Kyle Busch

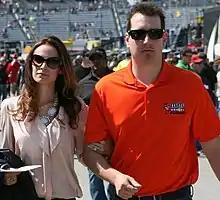
Busch and his wife Samantha in April 2013

Kyle Busch married Samantha Sarcinella on December 31, 2010, in Chicago, an event featured in a one-hour special on the Esquire Network. Sarcinella, a native of St. John, Indiana, graduated from Purdue University with a degree in psychology. The couple has two children: a son born in 2015 and a daughter born in 2022.